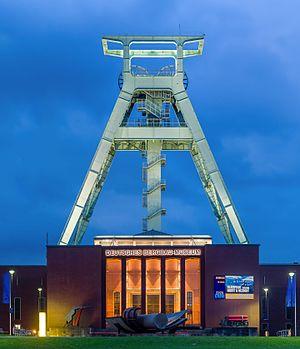
Bochum est une ville d'Allemagne dans le Land de Rhénanie-du-Nord-Westphalie dans la région de la Ruhr. Sixième plus grande ville du Land, deuxième plus grande ville de Westphalie et l'une des vingt plus grandes villes d’Allemagne, Bochum fait partie du district administratif d'Arnsberg comme Dortmund, Hagen, Hamm et Herne.